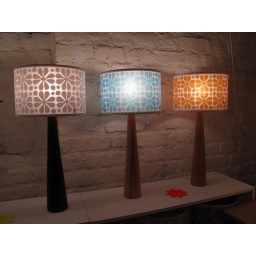
New design in white and translucent orange and turquoise (sold!)